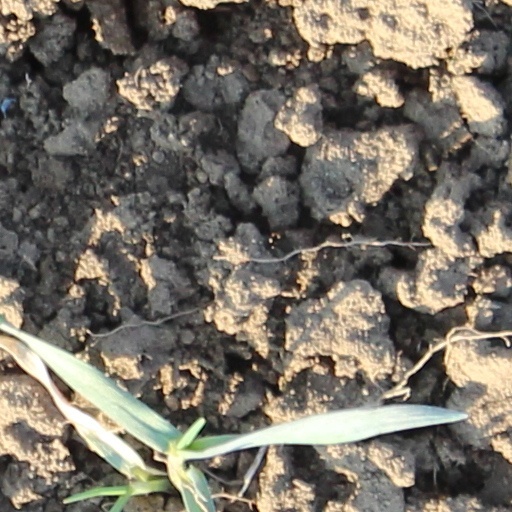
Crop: wheat